IBM 700/7000 series

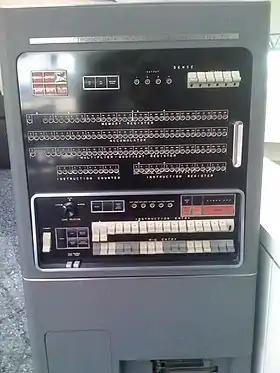
IBM 701 operator's console

Known as the Defense Calculator while in development in the IBM Poughkeepsie Laboratory, this machine was formally unveiled April 7, 1953 as the IBM 701 Electronic Data Processing Machine.